Sakuma Shōzan

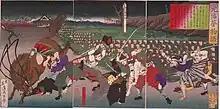
"Genji yume monogatari" (1878), woodblock print by Kobayashi Toshikazu depicting Shōzan's assassination during the Genji era

Shortly after the incident, at Tenryu-ji, Kyoto, Kawakami Gensai told his confederates, "It was the first time I actually felt I'd killed someone; the hair on my head stood on end because he was the greatest man of all time."